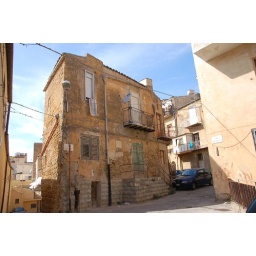
Just some run down building / structure / house I saw in 1 of the little lanes of Agrigento.